Oliva spicata

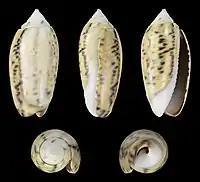
var. "violacea"

This marine species occurs between the Gulf of California and Peru.